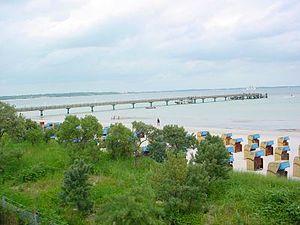
La baie de Lübeck est une baie maritime de la mer Baltique dans la baie du Mecklembourg située dans le nord de l'Allemagne. C'est la partie la plus occidentale de la mer Baltique. Elle est située autour de la ville de Lübeck et contient plusieurs communes du Schleswig-Holstein et du Land de Mecklembourg-Poméranie-Occidentale.